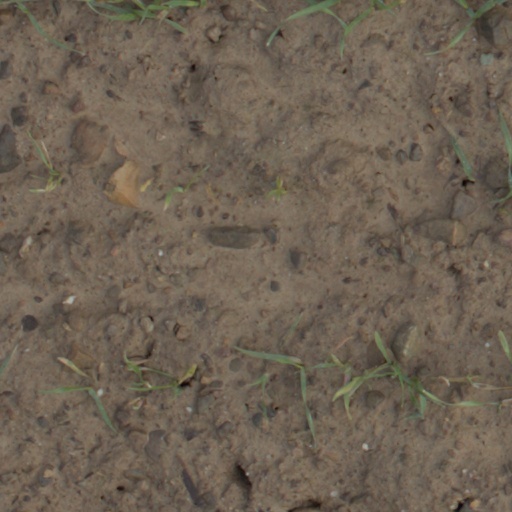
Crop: wheat